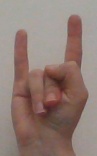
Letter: la